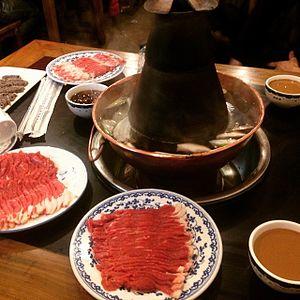
La cuisine du Dongbei, est la cuisine originaire des trois provinces de la région dite de Dongbei, regroupant les provinces du Liaoning, du Jilin et du Heilongjiang, dont la ville la plus importante est Harbin.